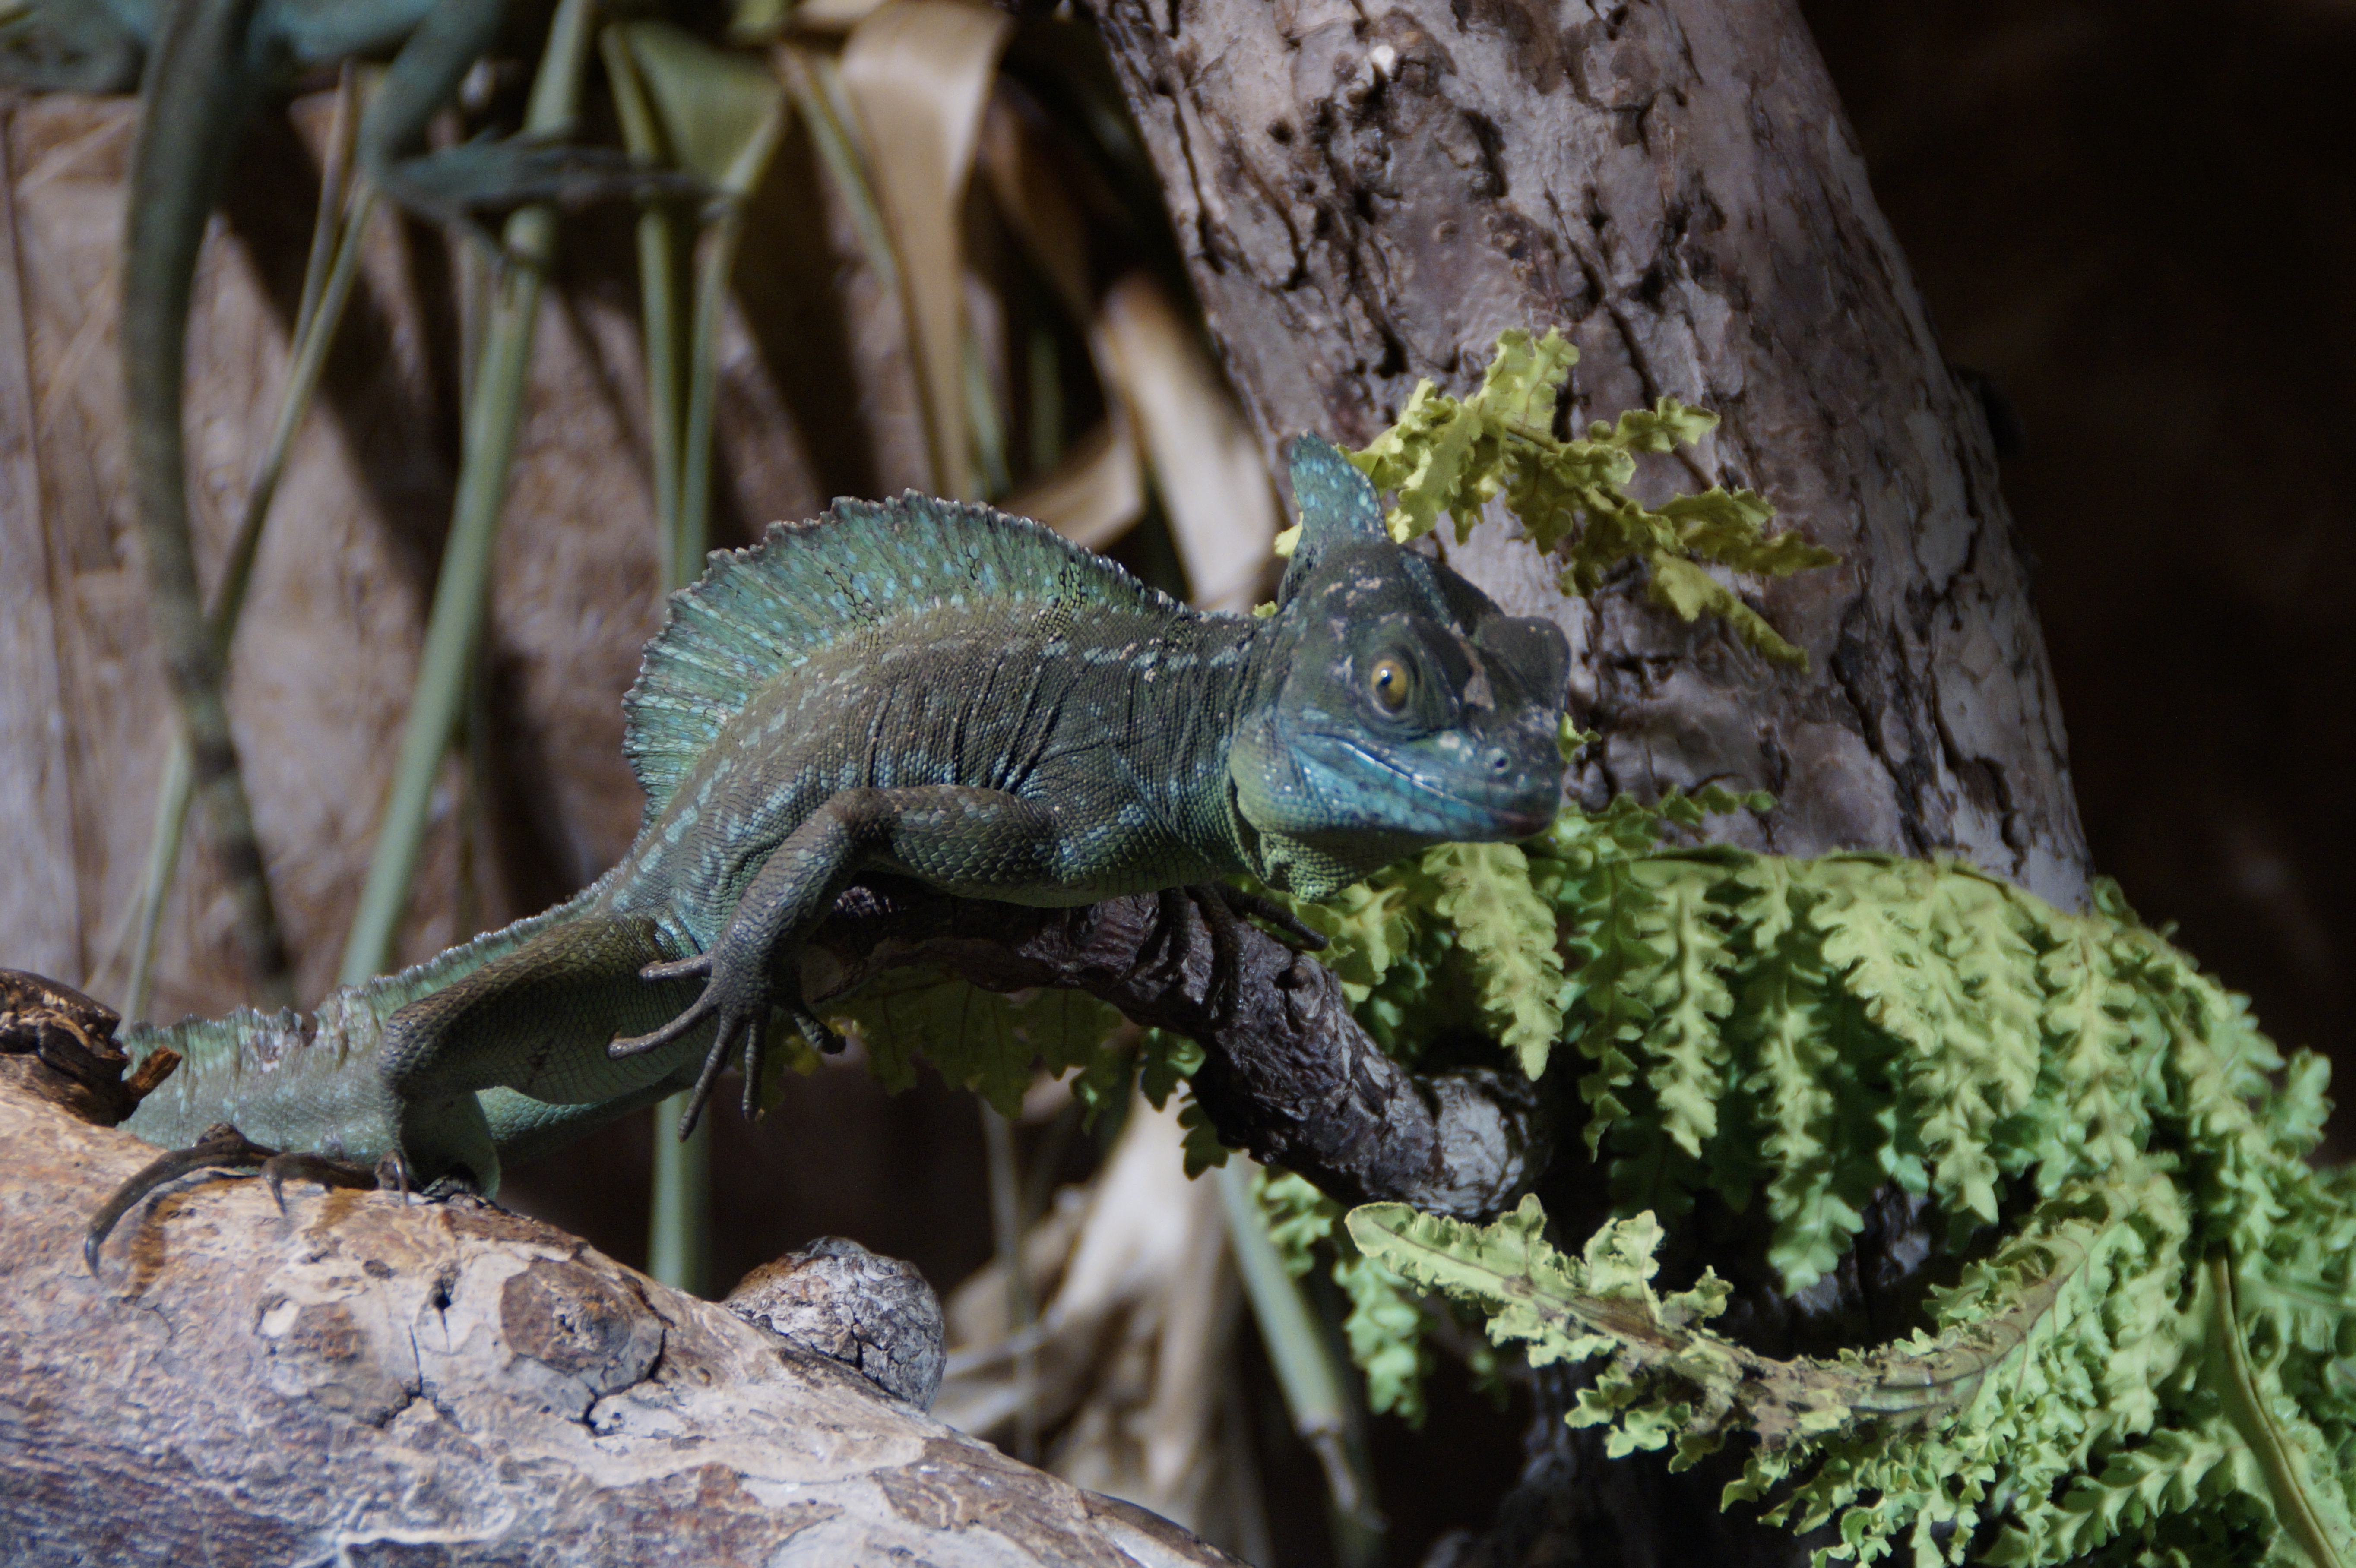
wildlife, green, reptile, iguana, fauna, lizard, claw, green lizard, climb, move, vertebrate, creature, dragon, terrarium, animal world, macro photography, lacerta, agamidae, terraristik, scaled reptile, lacertidae